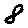
Label: 8